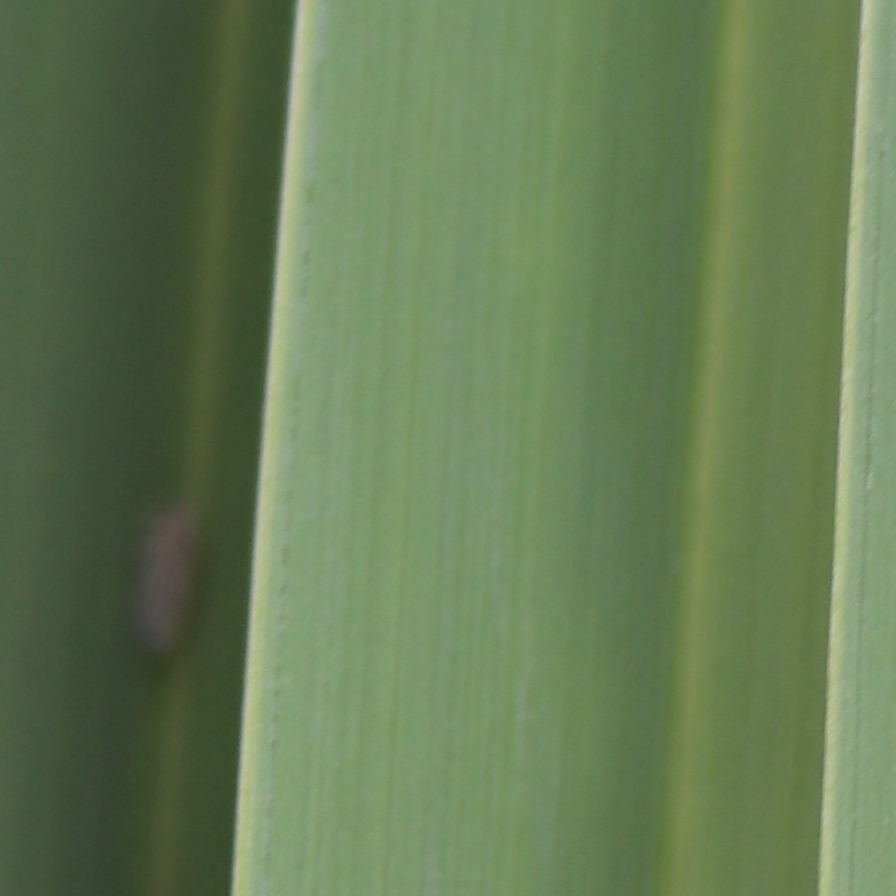
Label: Bug